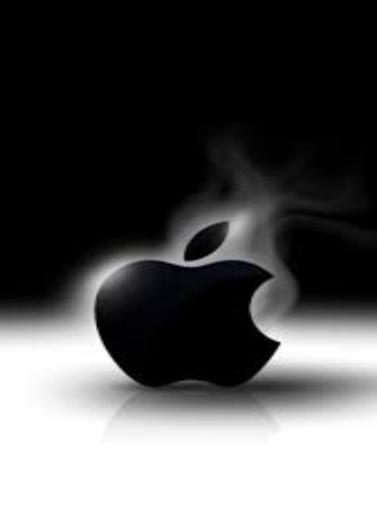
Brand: iPhone-1
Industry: Electronic